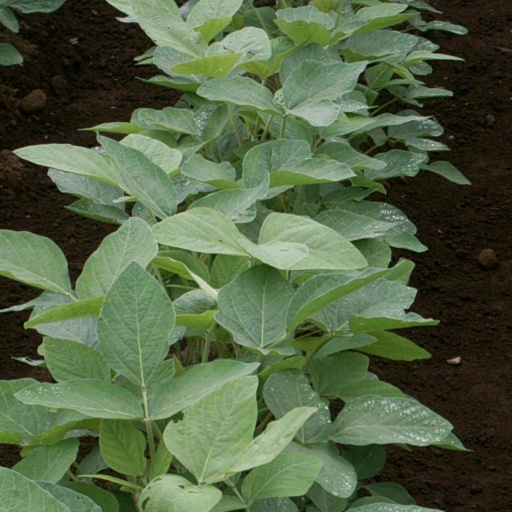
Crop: soybean